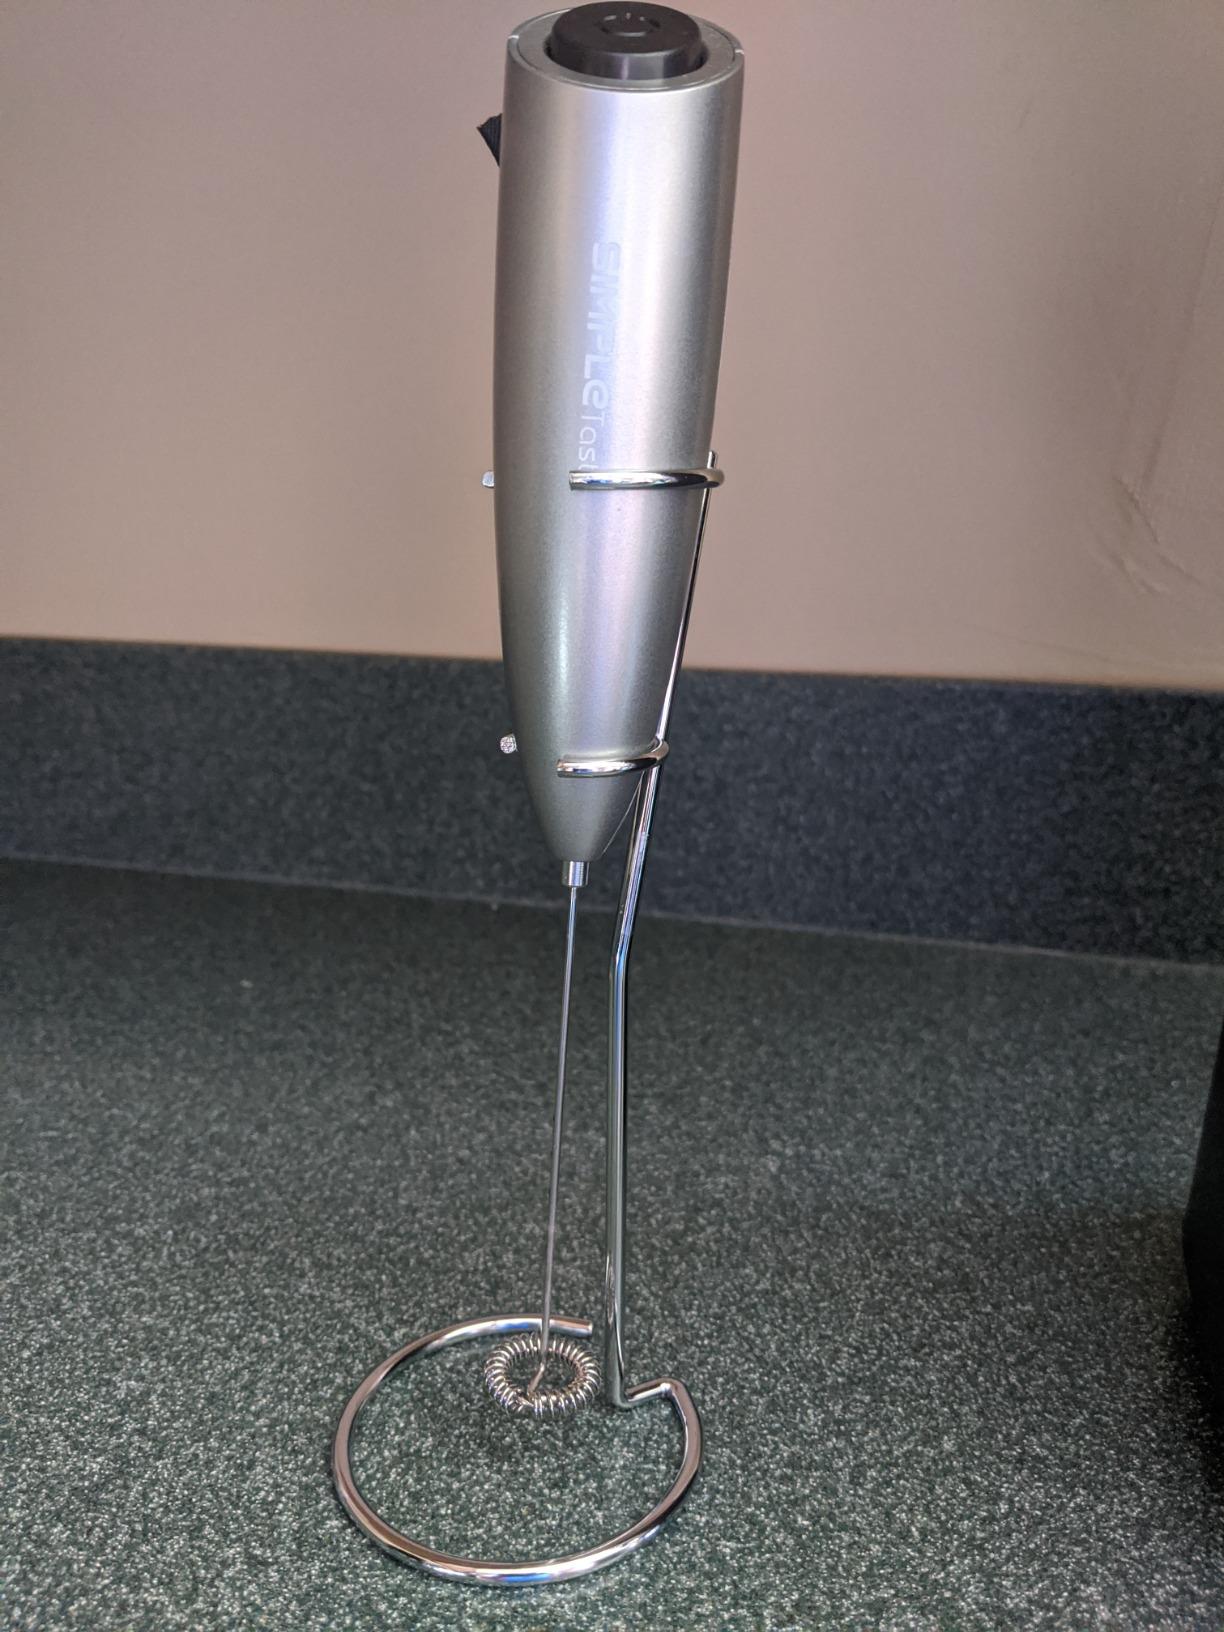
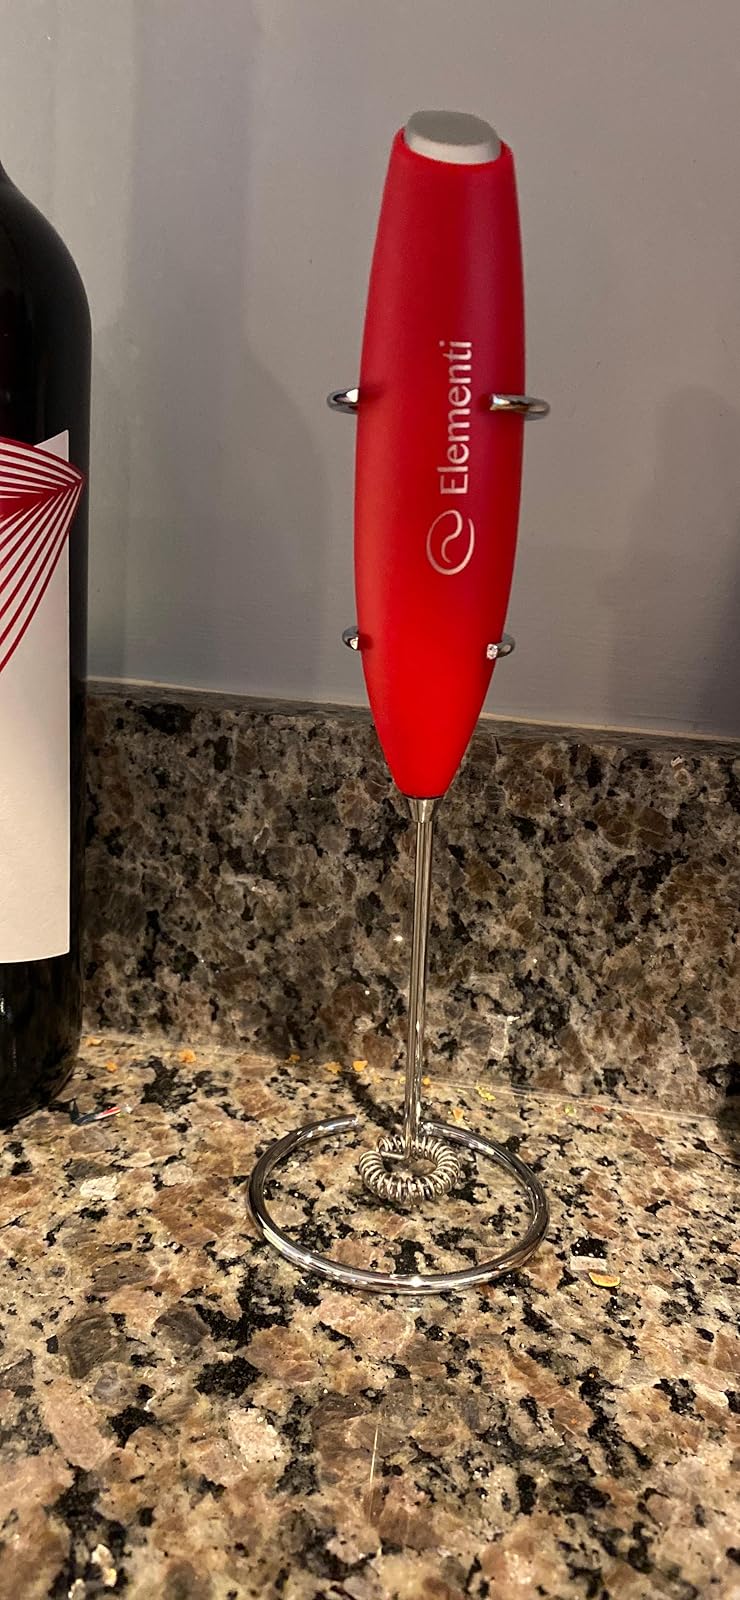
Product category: items_mixer
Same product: no